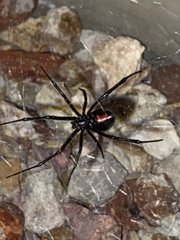
Species: Lactrodectus_hesperus